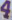
Number: 4